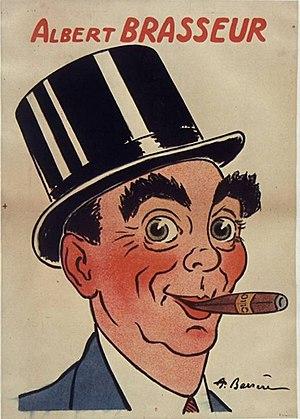
Albert Brasseur
Albert Brasseur, de son vrai nom Jules Cyrille Albert Dumont, est un comédien et chanteur d'opérette français, né le 12 février 1860 à Paris et mort le 13 mai 1932 à Maisons-Laffitte.